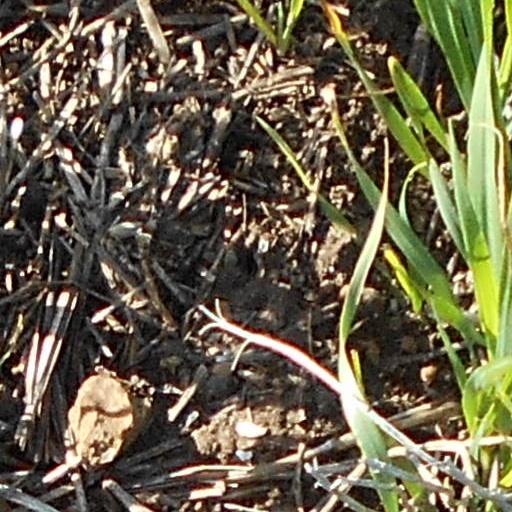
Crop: wheat